Ohio State University

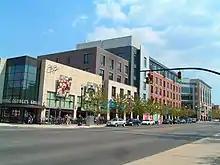
South Campus Gateway

The Ohio Union was the first student union built by an American public university. It is dedicated to the enrichment of the student experience, on and off the university campus. The first Ohio Union, on the south edge of the South Oval, was constructed in 1909 and was later renamed Enarson Hall. The second Ohio Union was completed in 1950 and was prominently along High Street, southeast of the Oval. It was a center of student life for more than 50 years, providing facilities for student activities, organizations and events, and serving as an important meeting place for campus and community interaction. The union also housed many student services and programs, along with dining and recreational facilities. The second Ohio Union was demolished in February 2007 to make way for the new Ohio Union, which was finished in 2010. During this time, student activities were relocated to Ohio Stadium and other academic buildings.